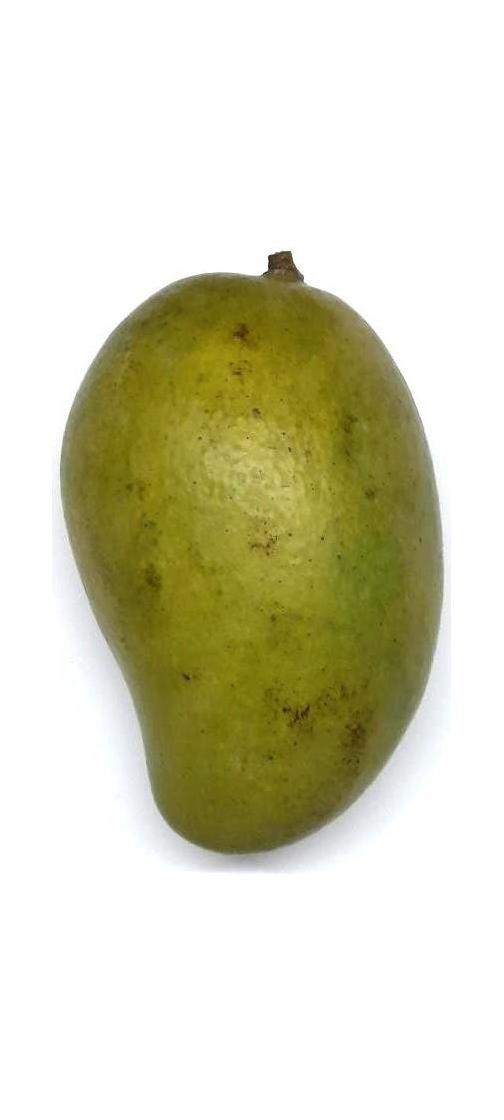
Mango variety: Rupali